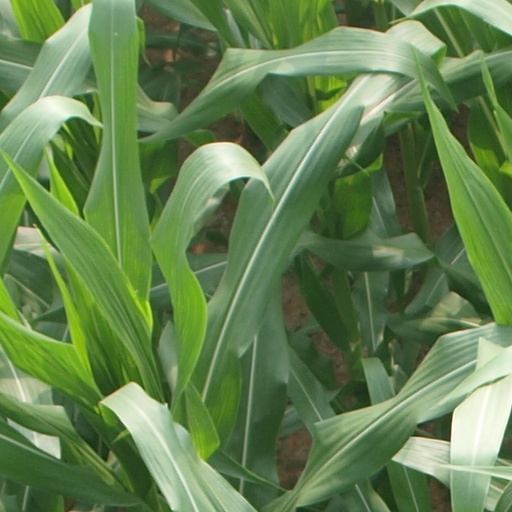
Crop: maize; corn